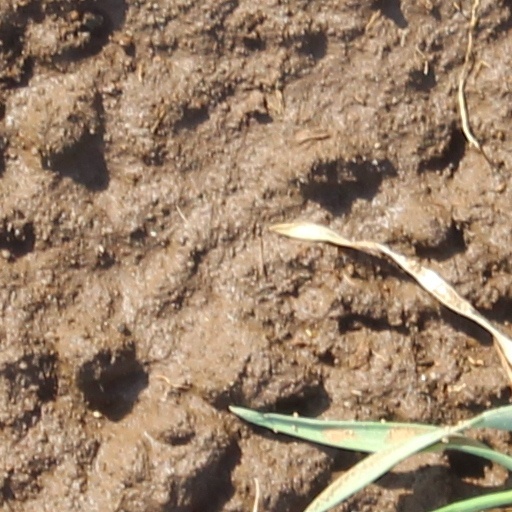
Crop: wheat